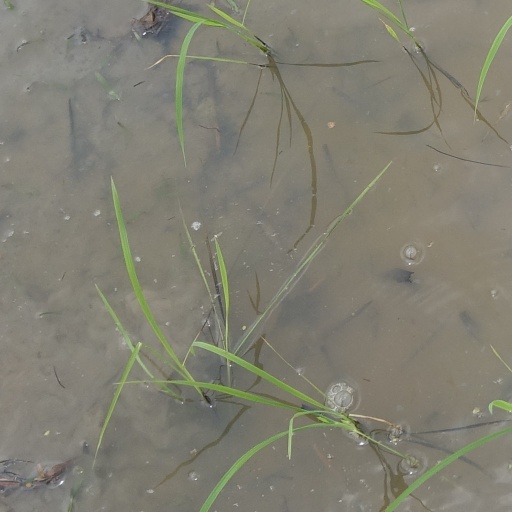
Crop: rice